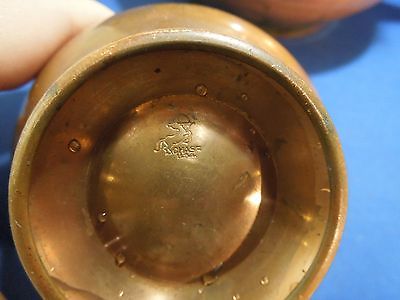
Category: kettle